Barysaw

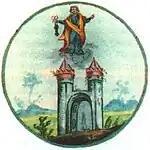
Coat of arms in 1792

In the last years of the Polish-Lithuanian Commonwealth, troops were stationed here, including the 2nd and 4th Lithuanian Vanguard Regiments and 1st Lithuanian Infantry Regiment. King Stanisław August Poniatowski established the town's coat of arms (decree #17435), the top half containing the coat of arms of Minsk, while the lower half had two stylized towers on a silver background with a passage between them and Saint Peter above the towers holding a key in his hand.